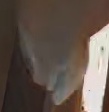
Face region: mouth_nostrils (mouth_chin_nostrils_and_profile)
Pain indicator: obviously_present